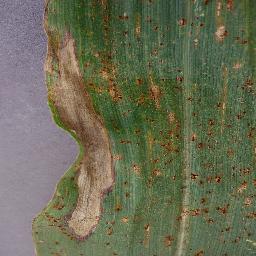
Label: Corn___Northern_Leaf_Blight